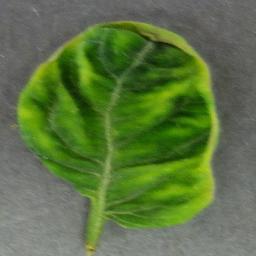
Label: Tomato___Tomato_Yellow_Leaf_Curl_Virus